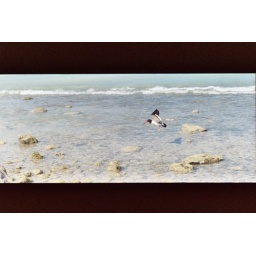
i took this pic while walking the beach in aruba a beautiful bird